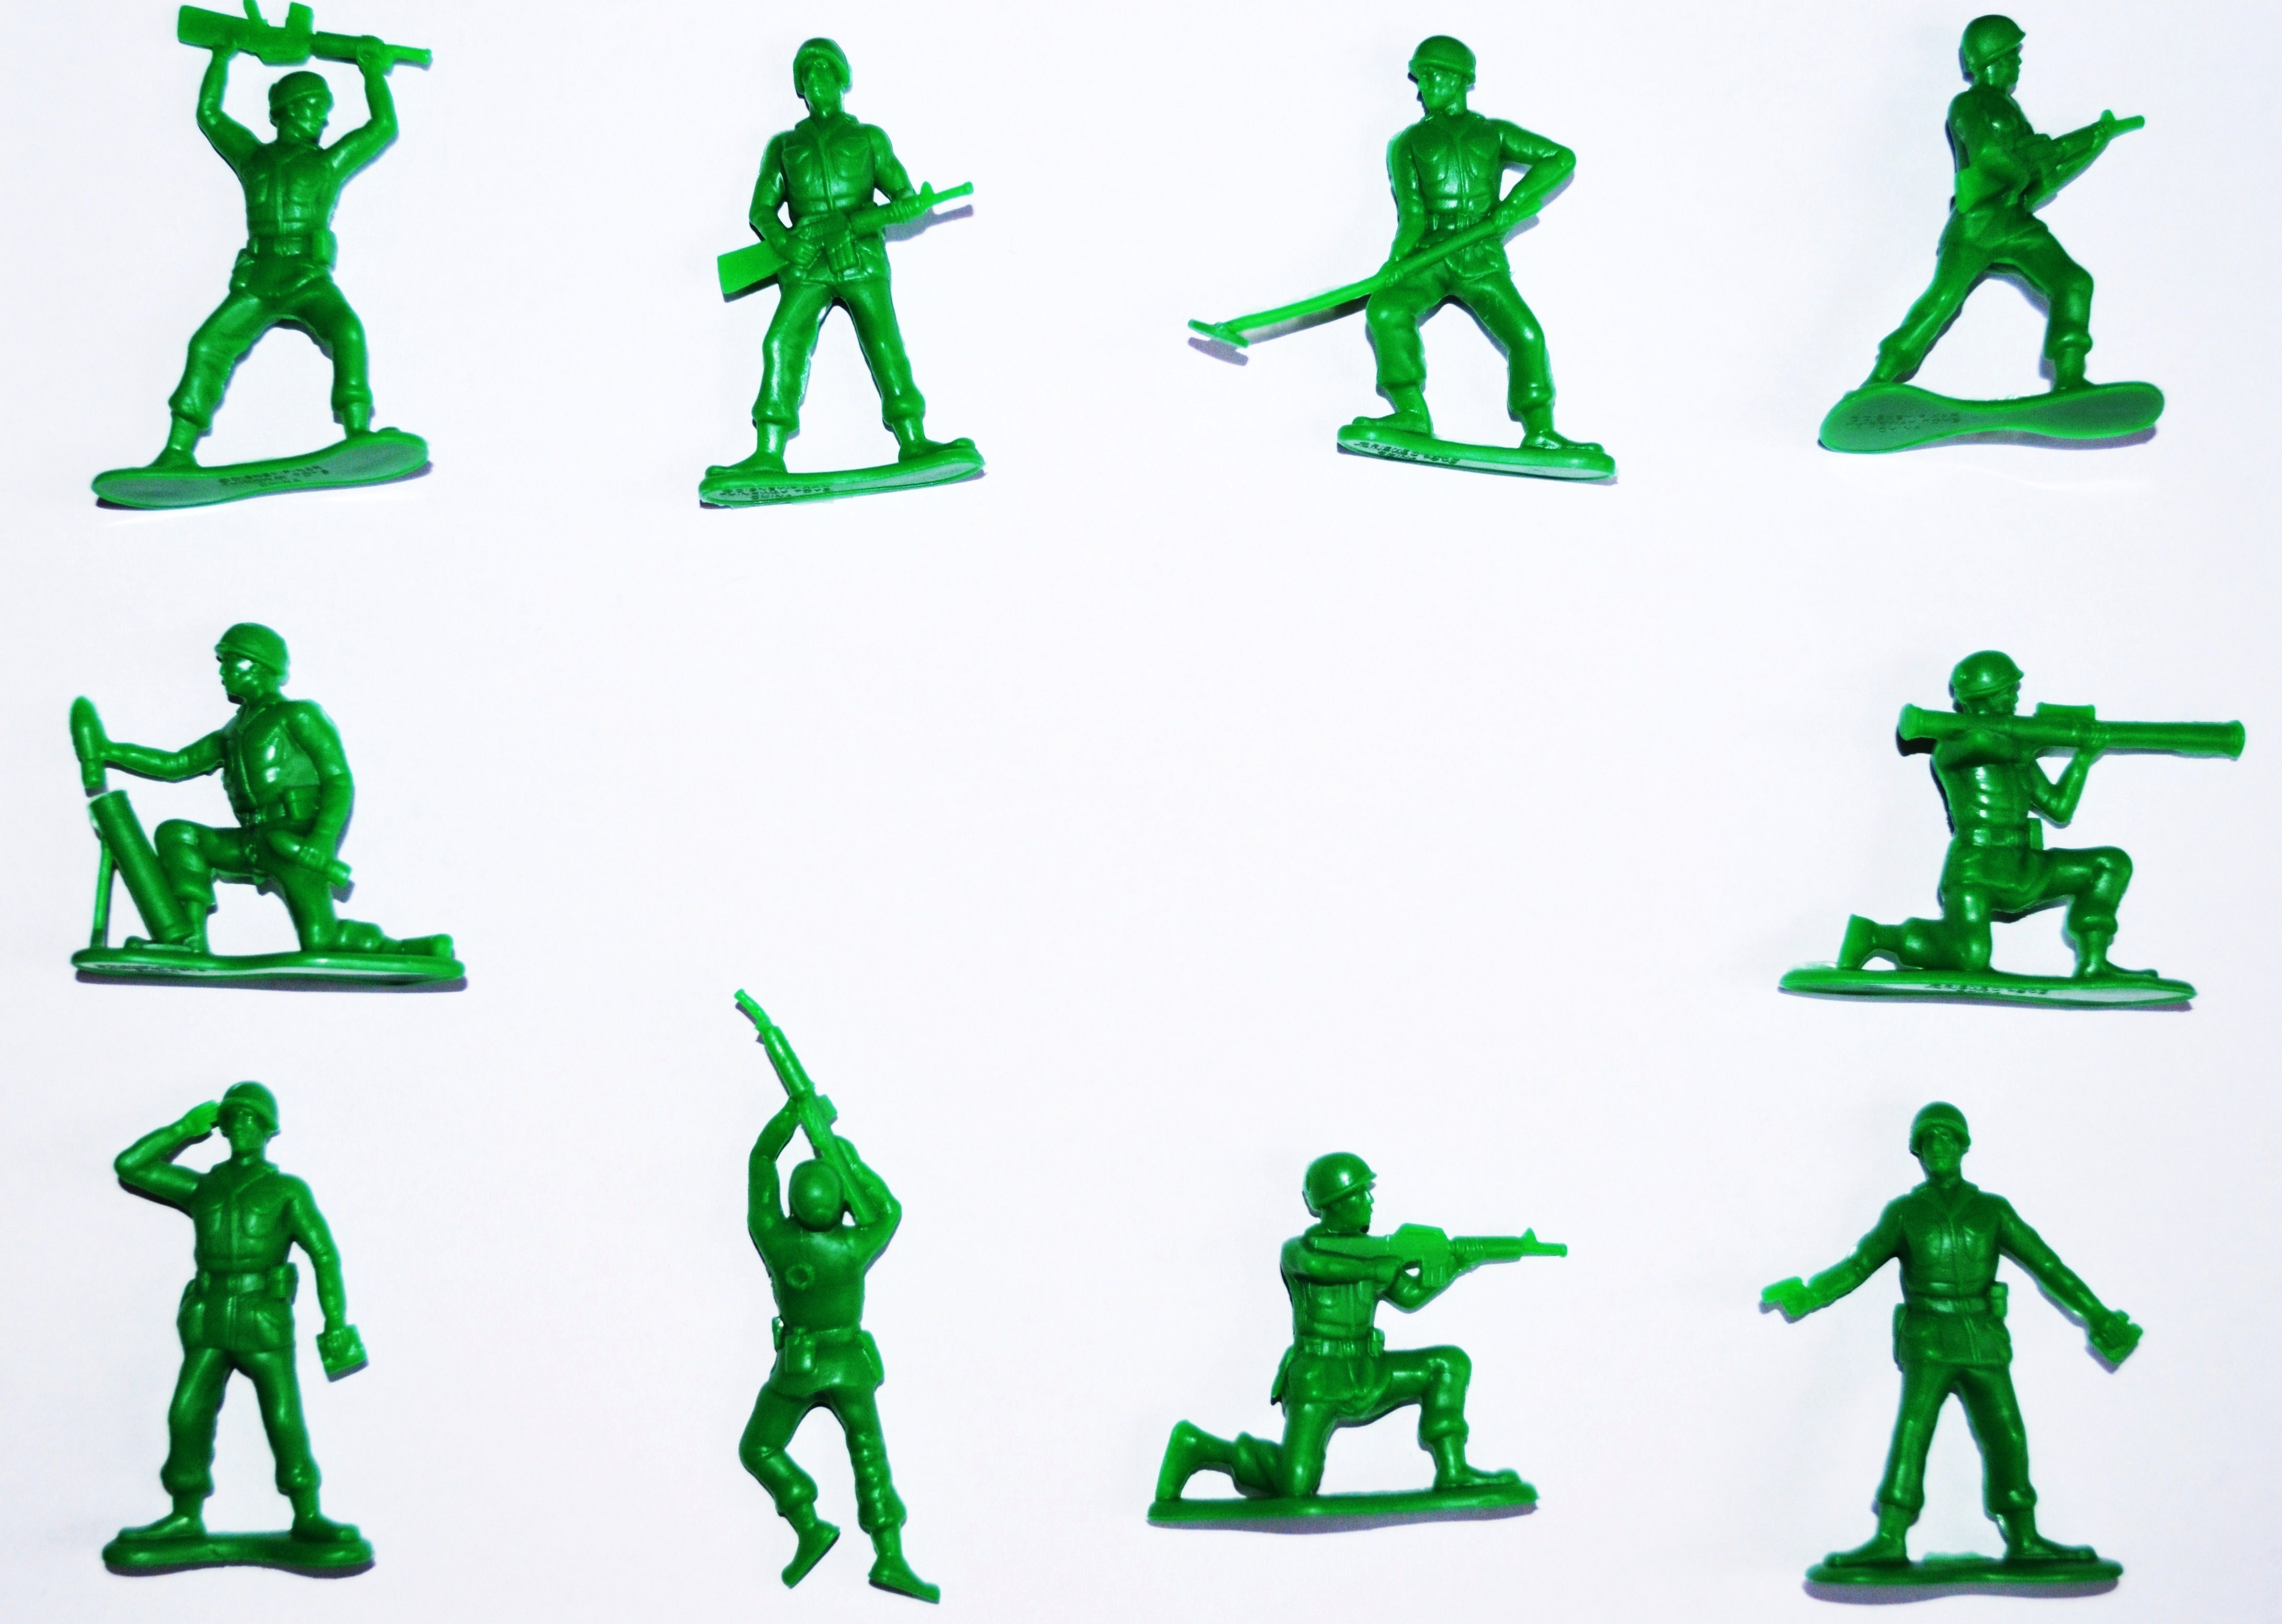
plastic, number, army, symbol, business, black, toy, font, battle, background, illustration, soldiers, figures, cartoon, army men